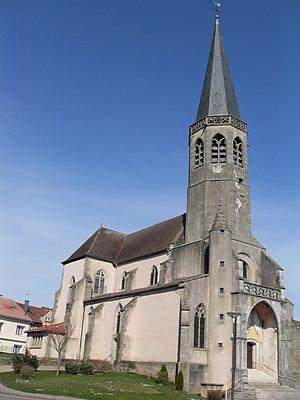
L'église Saint-Laurent à Châtel-sur-Moselle
Cet article recense les monuments historiques du département des Vosges, en France.
Châtel-sur-Moselle est une commune française située dans le département des Vosges, en région Grand Est.